QF 3.7-inch AA gun

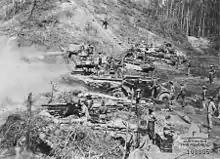
An Australian QF 3.7 inch gun (at centre) operating in the direct fire role during the Battle of Tarakan in 1945

A prototype development of the 3.7-inch gun using the QF 4.5-inch naval gun Mk V barrel with a liner to give a gun using a size cartridge case to drive the shell. The barrel wear proved excessive and it was dropped in favour of the Mk VI.